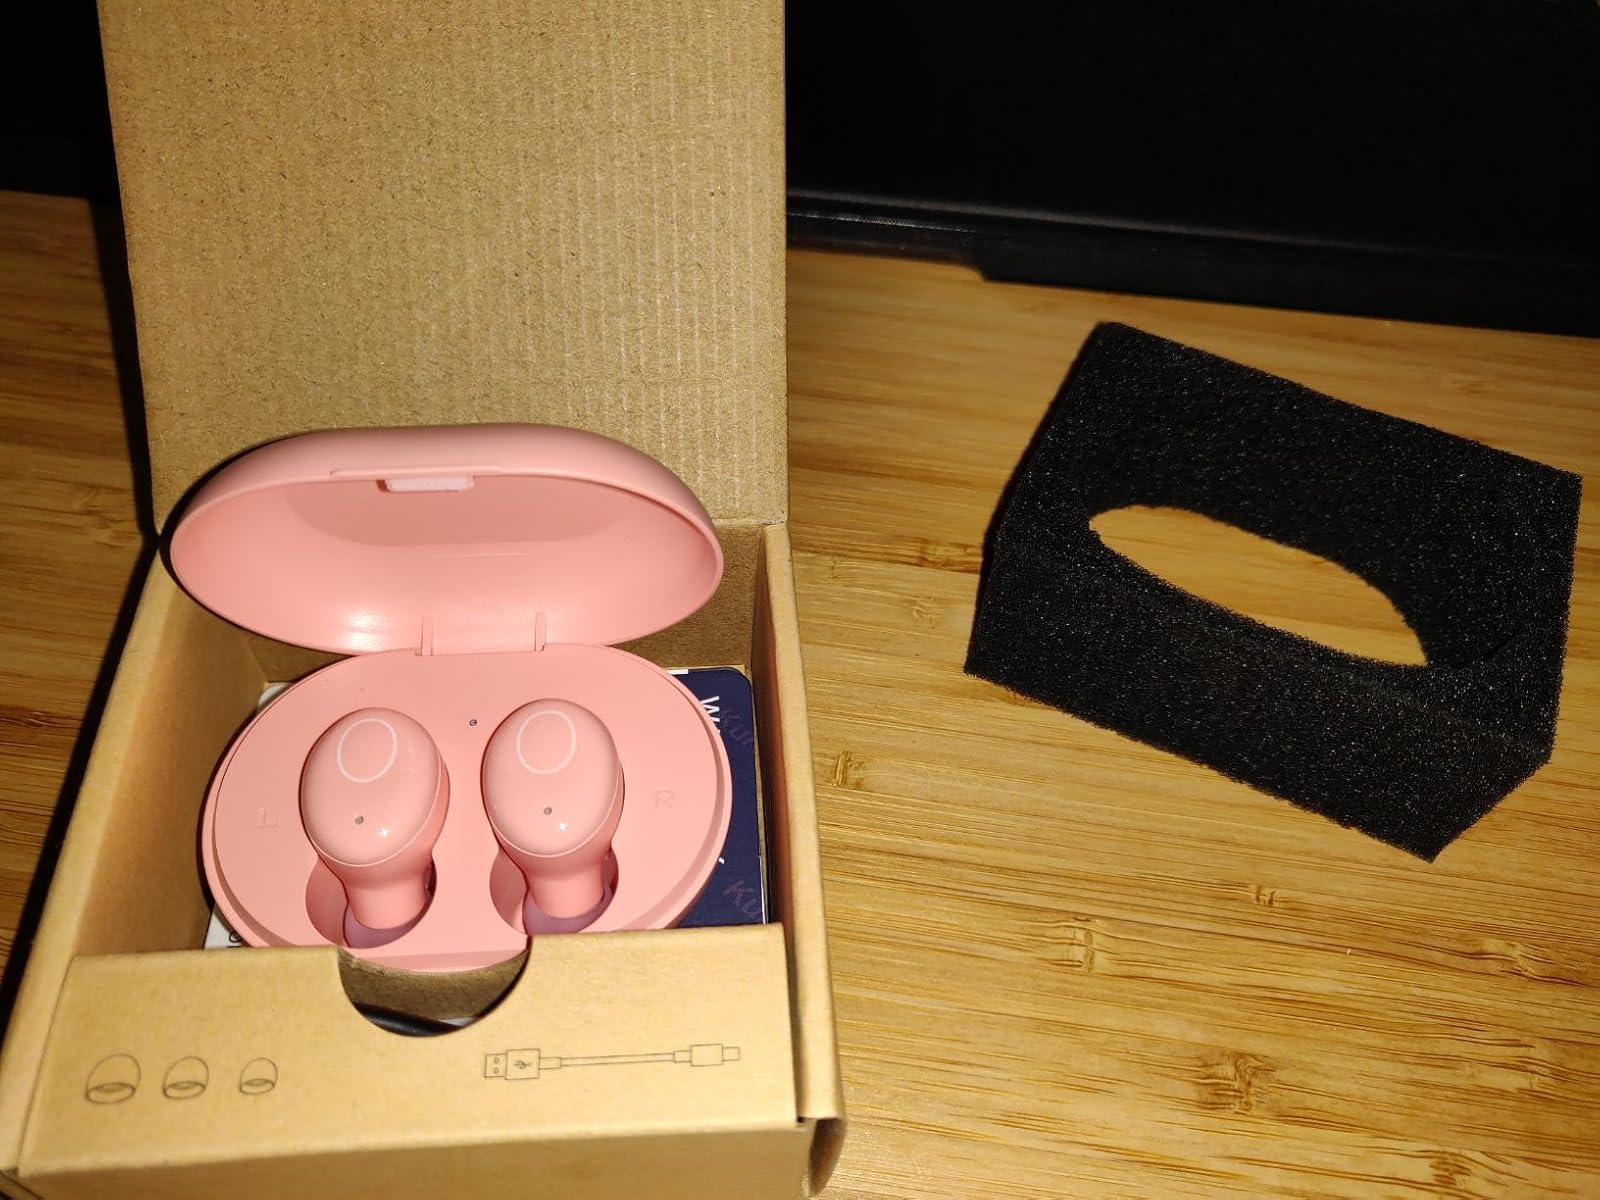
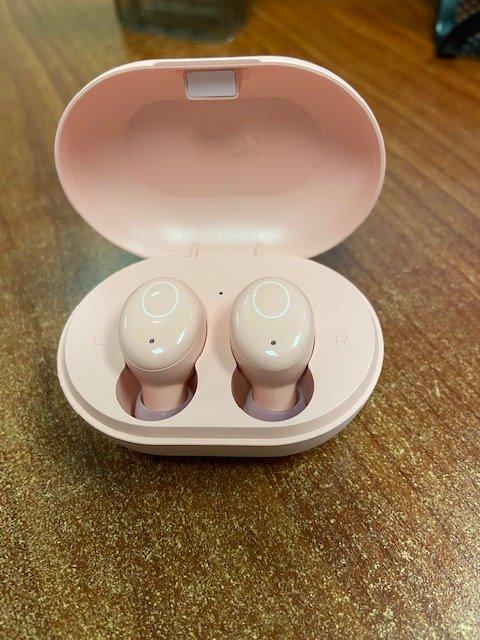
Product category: earbuds
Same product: yes